HMS Formidable (67)

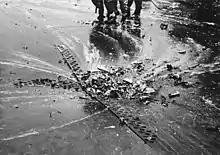
Dent in the flight deck of "Formidable"

In October, the carrier was transferred to the Home Fleet and departed Gibraltar for Greenock on 13 October together with the battleship . Six days later she was in Scapa Flow to begin patrols to Iceland in company with the battleships and and the American carrier that lasted for the next three weeks. On 13 November she flew off her air group and sailed for Belfast to begin a lengthy refit, arriving on 19 November. The refit was completed in early June and the ship spent the rest of the month working up. The 18 Corsairs of 1841 Squadron and the 24 Fairey Barracuda torpedo bombers of 827 Squadron and 830 Squadrons flew aboard on 29 June and "Formidable" sailed for Scapa Flow to train with the carriers and before launching an attack on the "Tirpitz" in Kaafjord on 17 July (Operation Mascot). Her Corsairs escorted the strike aircraft from the other carriers to the target; one was shot down by German flak. A smoke screen prevented most of the Barracudas from seeing their target and they failed to hit the "Tirpitz". Upon the ship's return to Scapa Flow, 827 and 830 Squadrons were replaced by 826 and 828 Squadrons, also flying Barracudas.